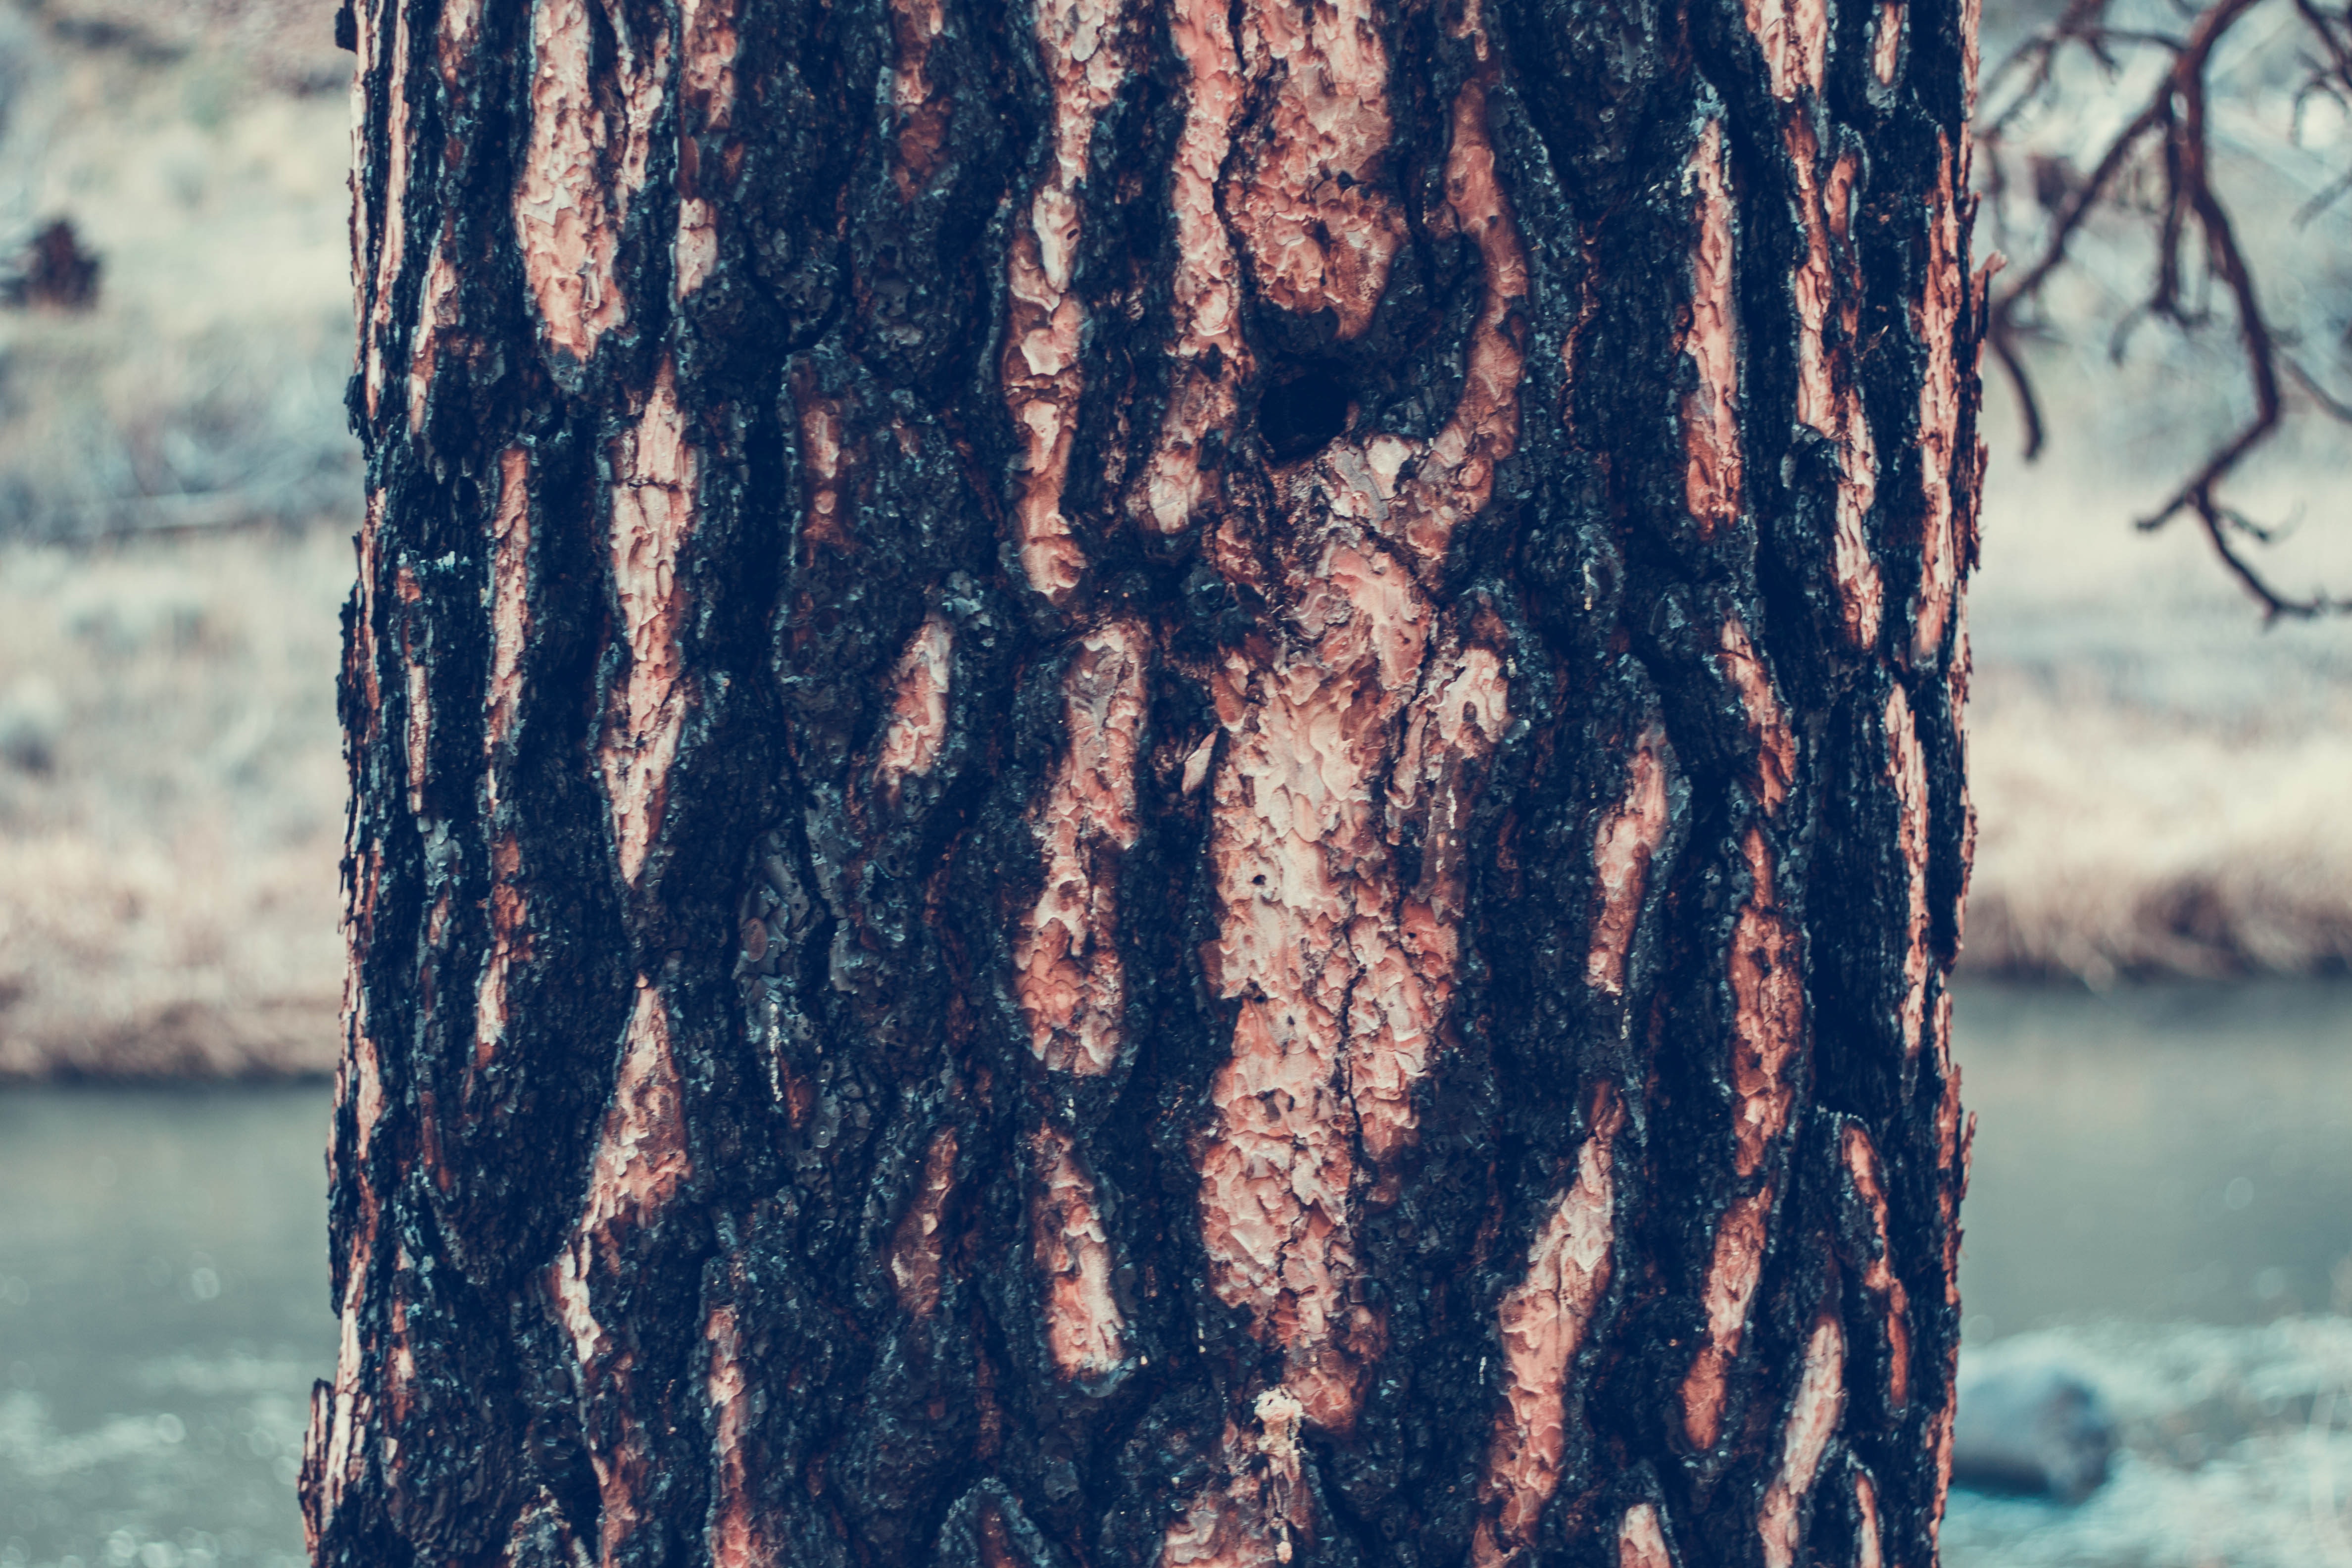
tree, shellbark hickory, trunk, woody plant, plant, water, branch, plant stem, wood, reflection, red pine, winter, forest